Eight Hundred Block of F St. NW

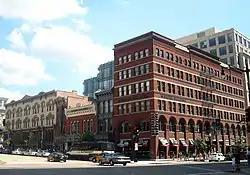
Eight Hundred Block of F St. NW in 2008

The Eight Hundred Block of F Street NW refers to a collection of five commercial buildings in the Penn Quarter neighborhood of Washington, DC. It formerly housed the International Spy Museum and is across the street from the Smithsonian American Art Museum. It currently houses a branch of the Shake Shack.